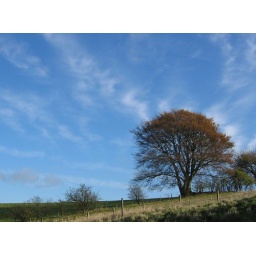
Its crystal clear in the sharp November air, and the fields, trees and sky are full of colour.